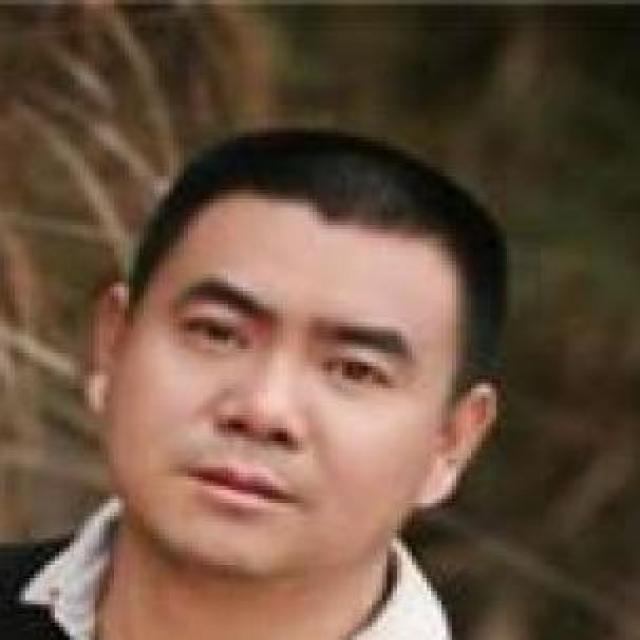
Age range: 45-64